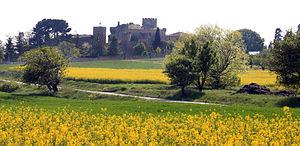
Murs est une commune française du département de Vaucluse, en région Provence-Alpes-Côte d'Azur.